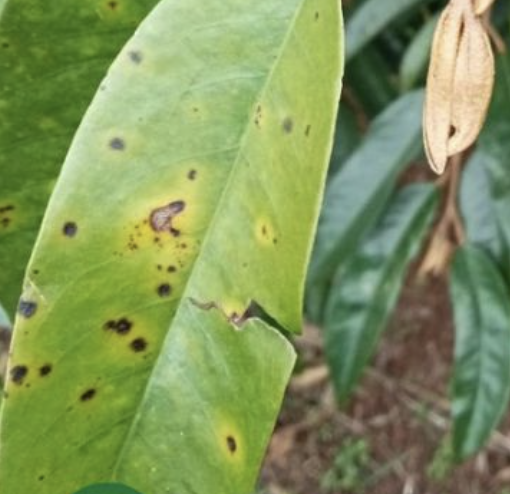
Label: canker_disease